Tadachi Station

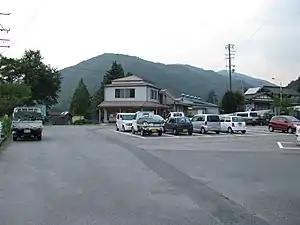
Tadachi Station in September 2008

is a railway station in the town of Nagiso, Nagano Prefecture, Japan, operated by Central Japan Railway Company (JR Tōkai).